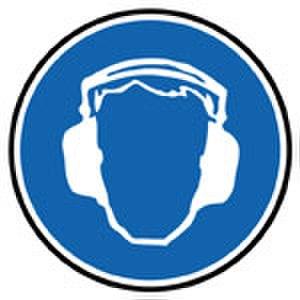
Pictogramme ""Obligation du port d'équipement de protection auditive"""
Un équipement de protection individuelle protège un individu contre un risque donné, et selon l'activité qu'il sera amené à exercer. D'une manière générale, l'ensemble du corps peut et doit être protégé. Il s'agit généralement d'un vêtement professionnel.
La protection auditive a pour rôle la réduction du niveau sonore perçu à l'oreille soit dans le but de protéger contre les risques de surdité soit pour améliorer le confort. Elle peut également être utilisée pour empêcher l'eau de pénétrer dans le conduit auditif ou pour rééquilibrer la pression entre l'oreille moyenne et l'extérieur lors de voyages en avion.